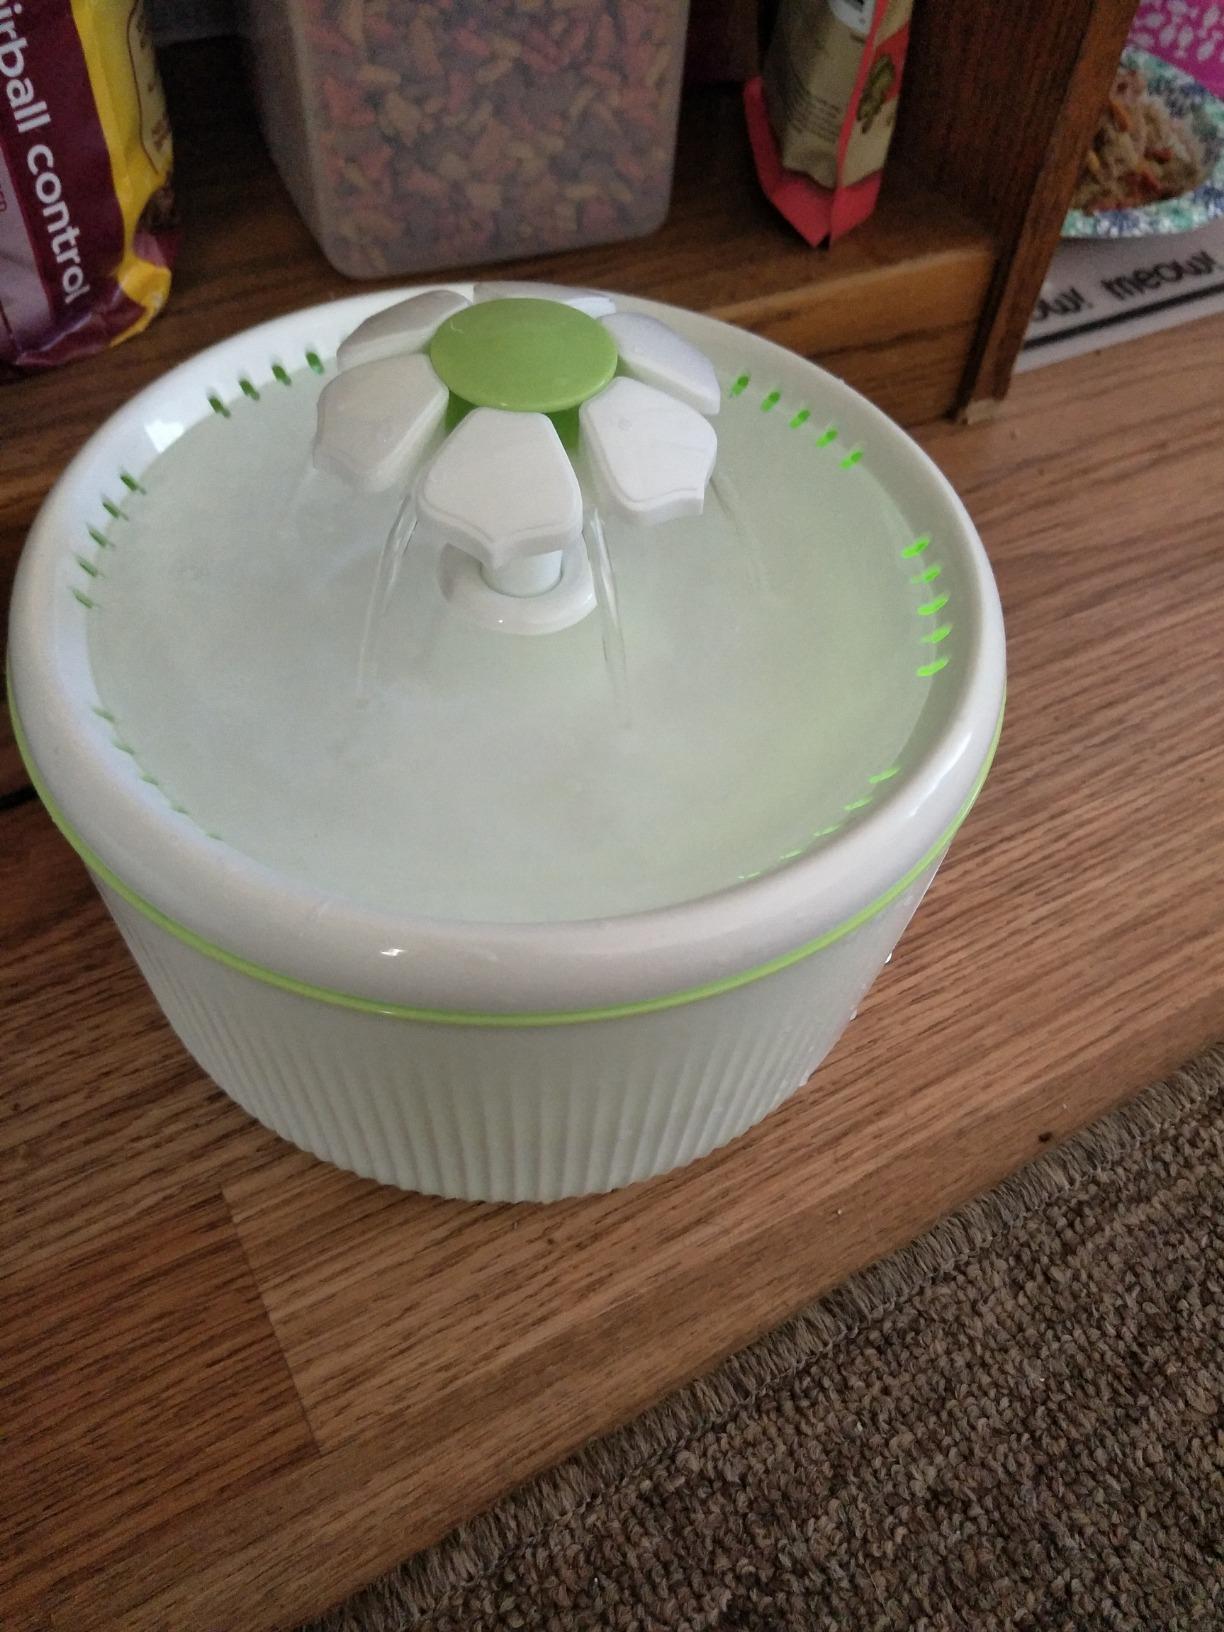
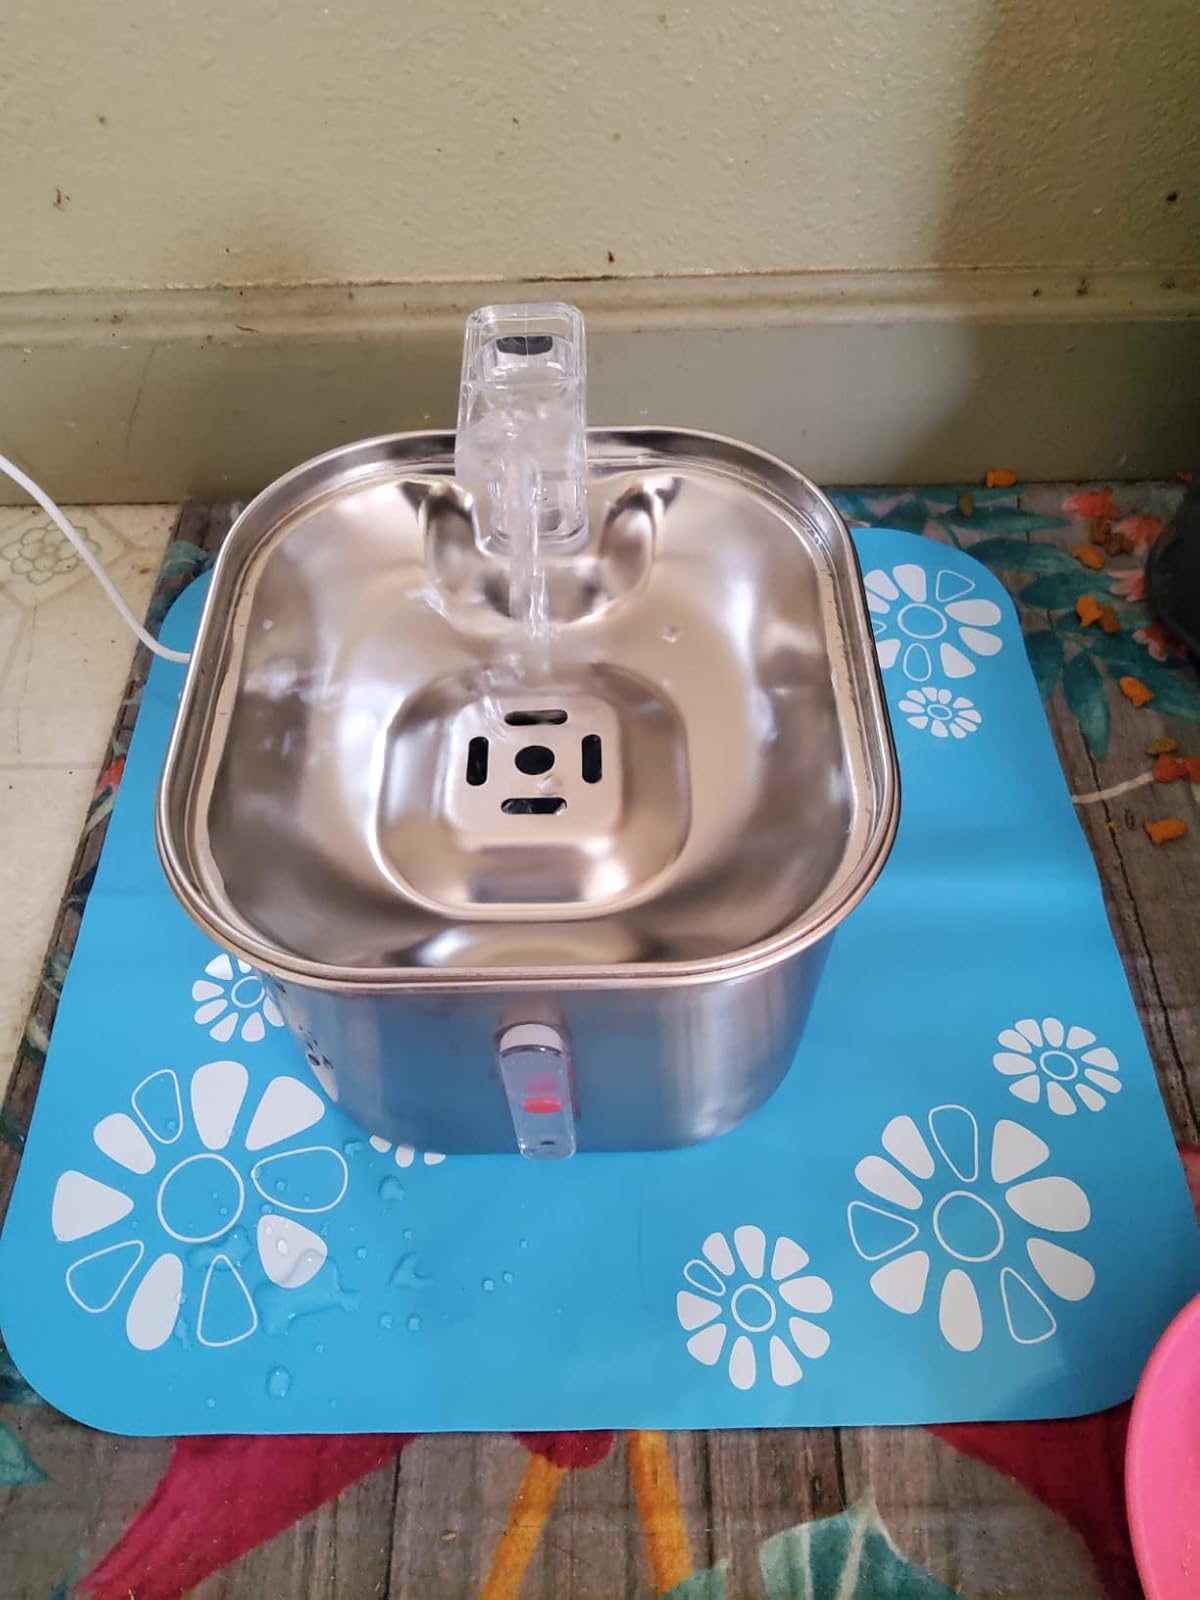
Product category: items_bowl
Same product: no